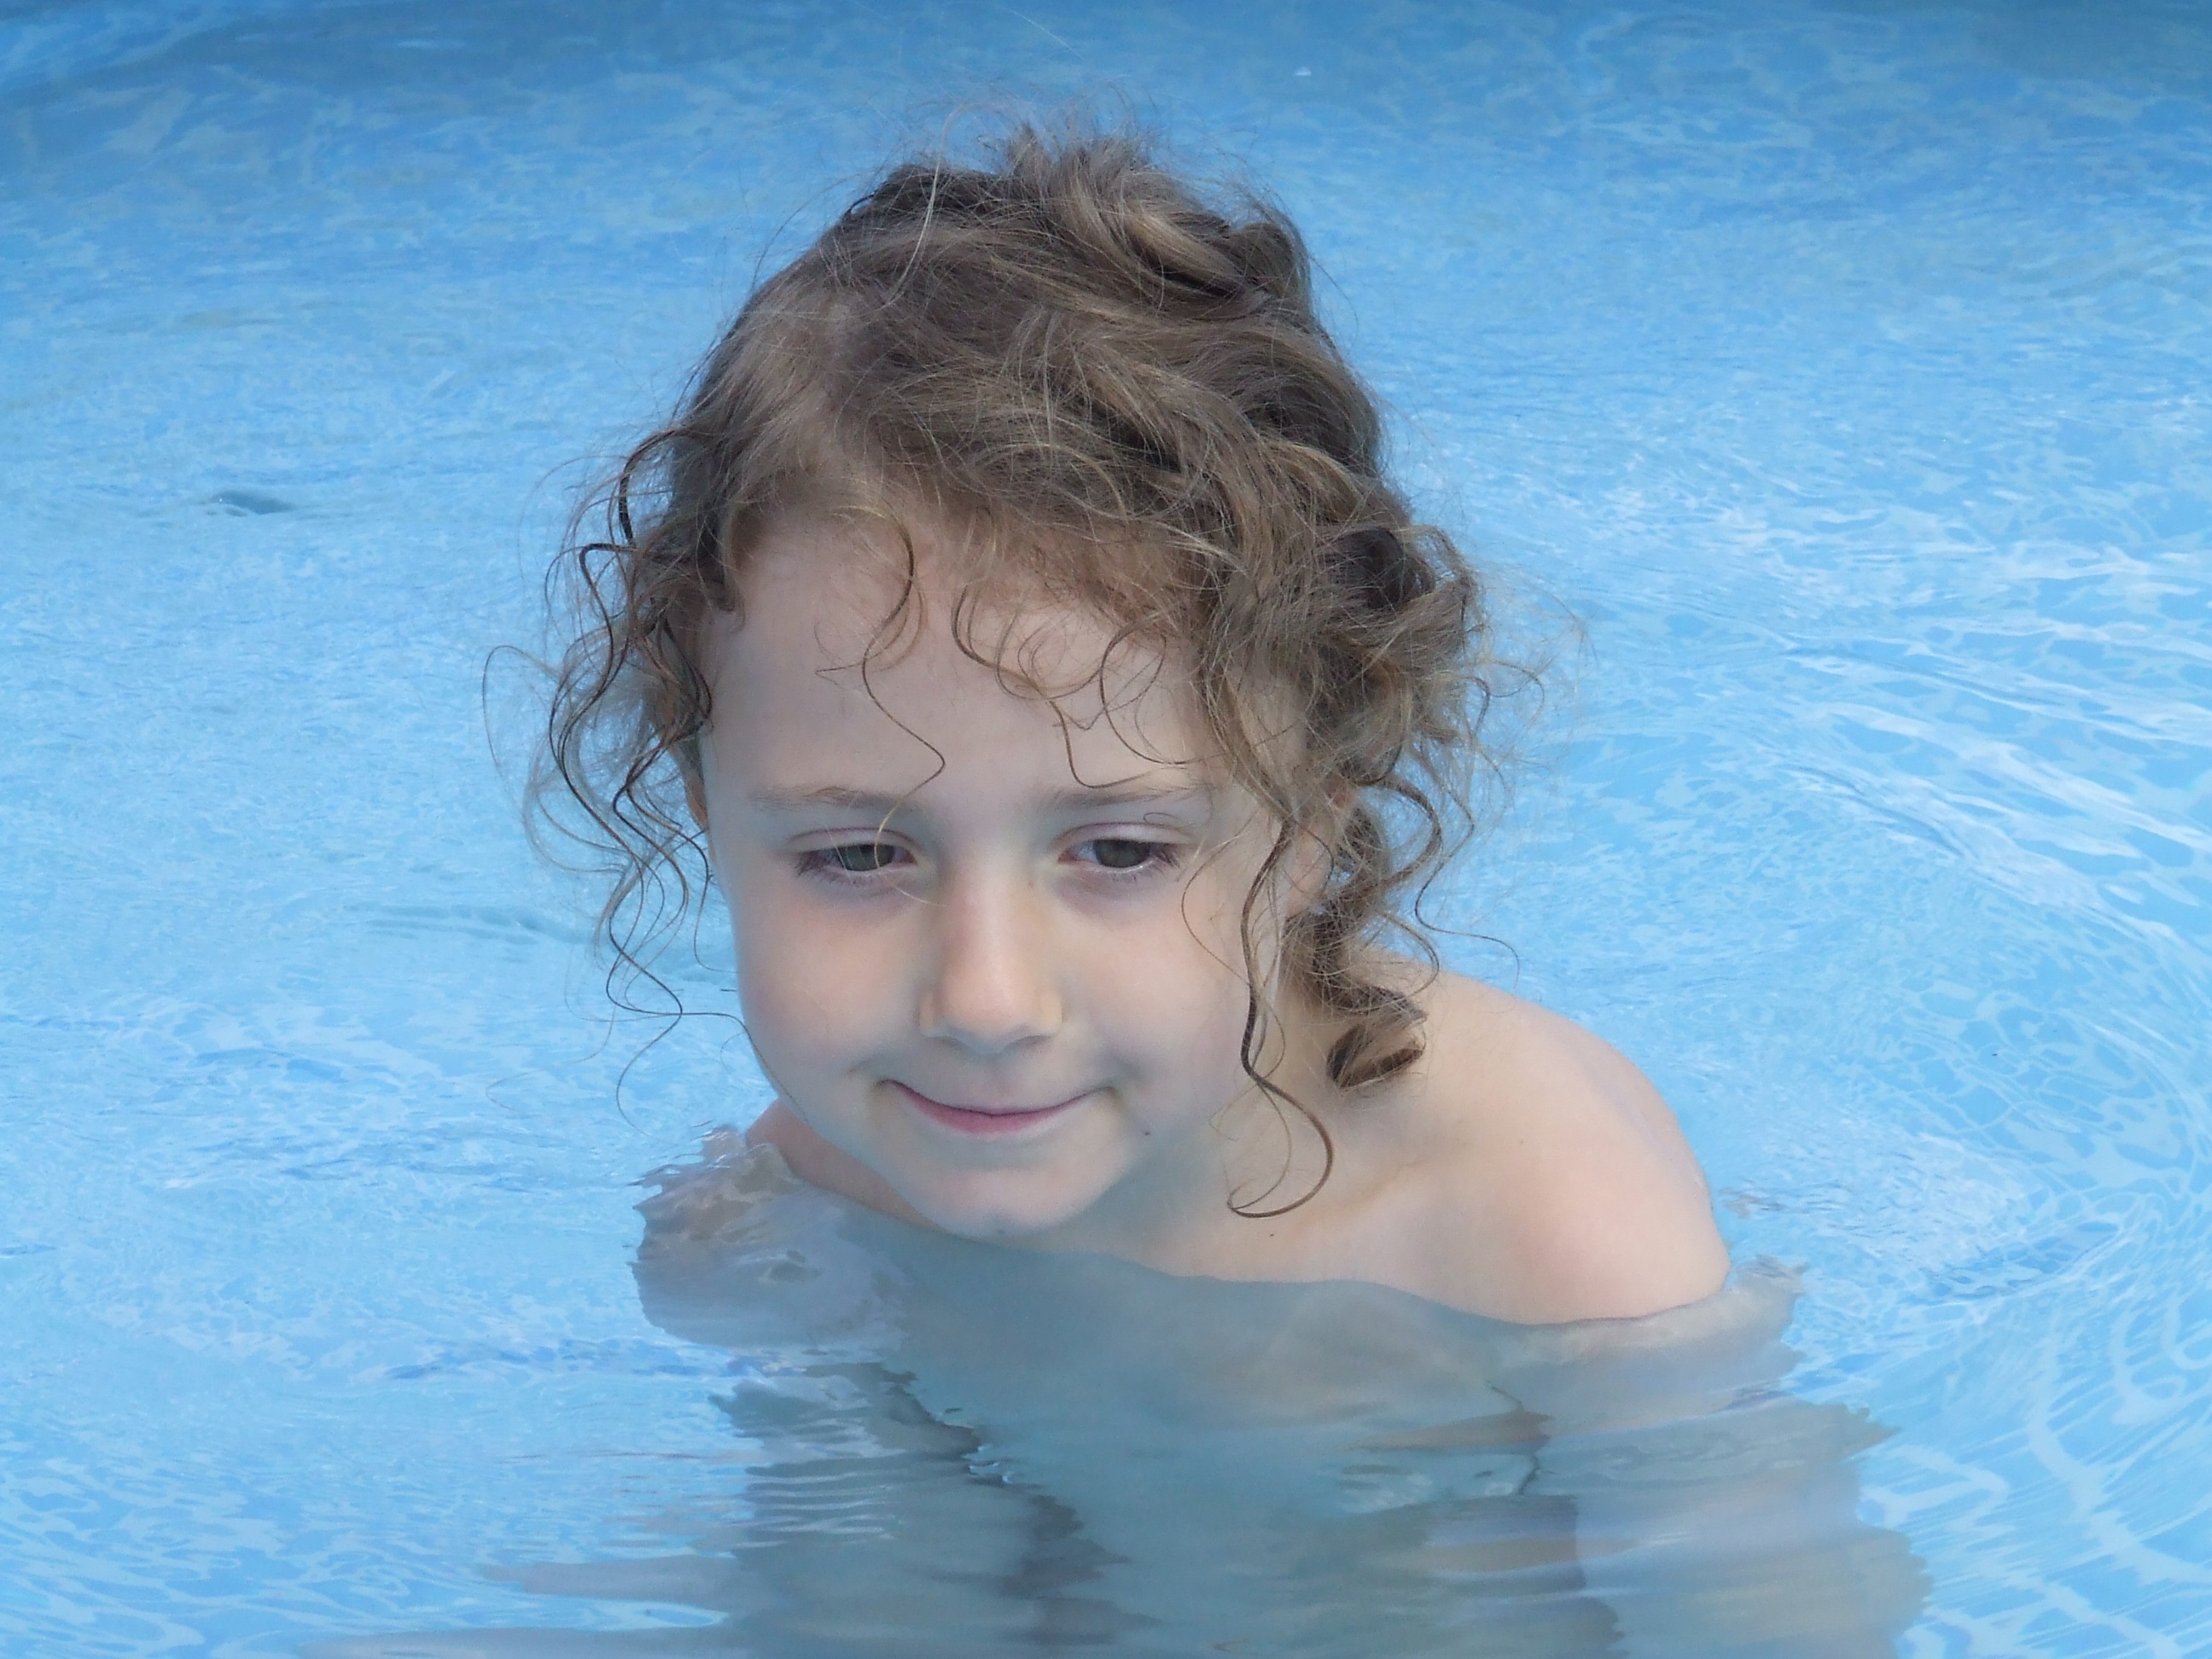
water, girl, view, summer, recreation, swim, swimming pool, child, blue, swimming, face, toddler, curls, bathing, water sport